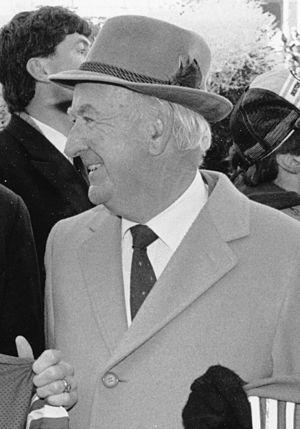
William Hallissey Billy Sullivan, Jr. est un ancien homme d'affaires américain qui a possédé les Patriots de la Nouvelle-Angleterre de sa création jusqu'à sa vente à Victor Kiam en 1988.